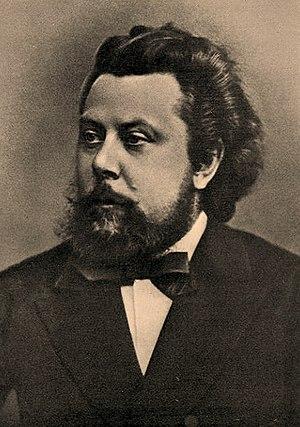
Modeste Petrovitch Moussorgski, né le 21 mars 1839 à Karevo, près de Toropets dans le gouvernement de Pskov, et mort le 16 mars 1881 à Saint-Pétersbourg, est un compositeur russe. Il est d'abord célèbre par l'opéra Boris Godounov, par le poème symphonique Une nuit sur le mont Chauve et par la suite pour piano Tableaux d'une exposition — orchestrée par Maurice Ravel en 1922.
Nikolaï Andreïevitch Rimski-Korsakov, né le 6 mars 1844 à Tikhvine et mort le 8 juin 1908 à Lioubensk, fut avec Tchaïkovski l'un des plus grands compositeurs russes de la seconde moitié du XIXᵉ siècle. Il fit partie du « Groupe des Cinq » et fut professeur de musique, d'harmonie et d'orchestration au conservatoire de Saint-Pétersbourg.